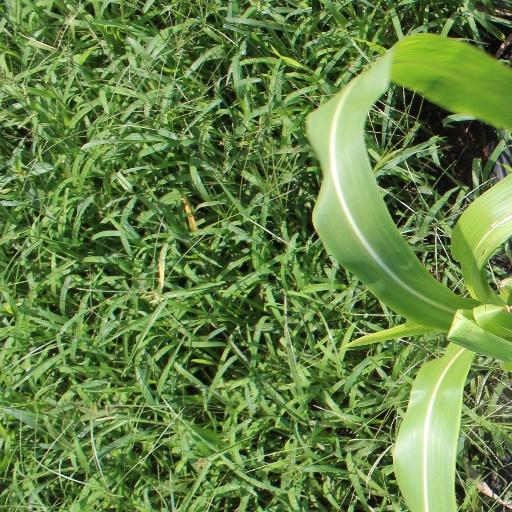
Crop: sorghum